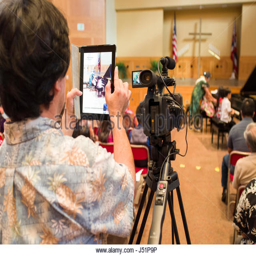
man using a video camera on tripod and holding invention to record performance of young children playing a duet